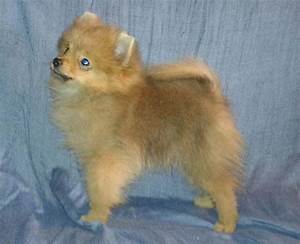
Label: cane